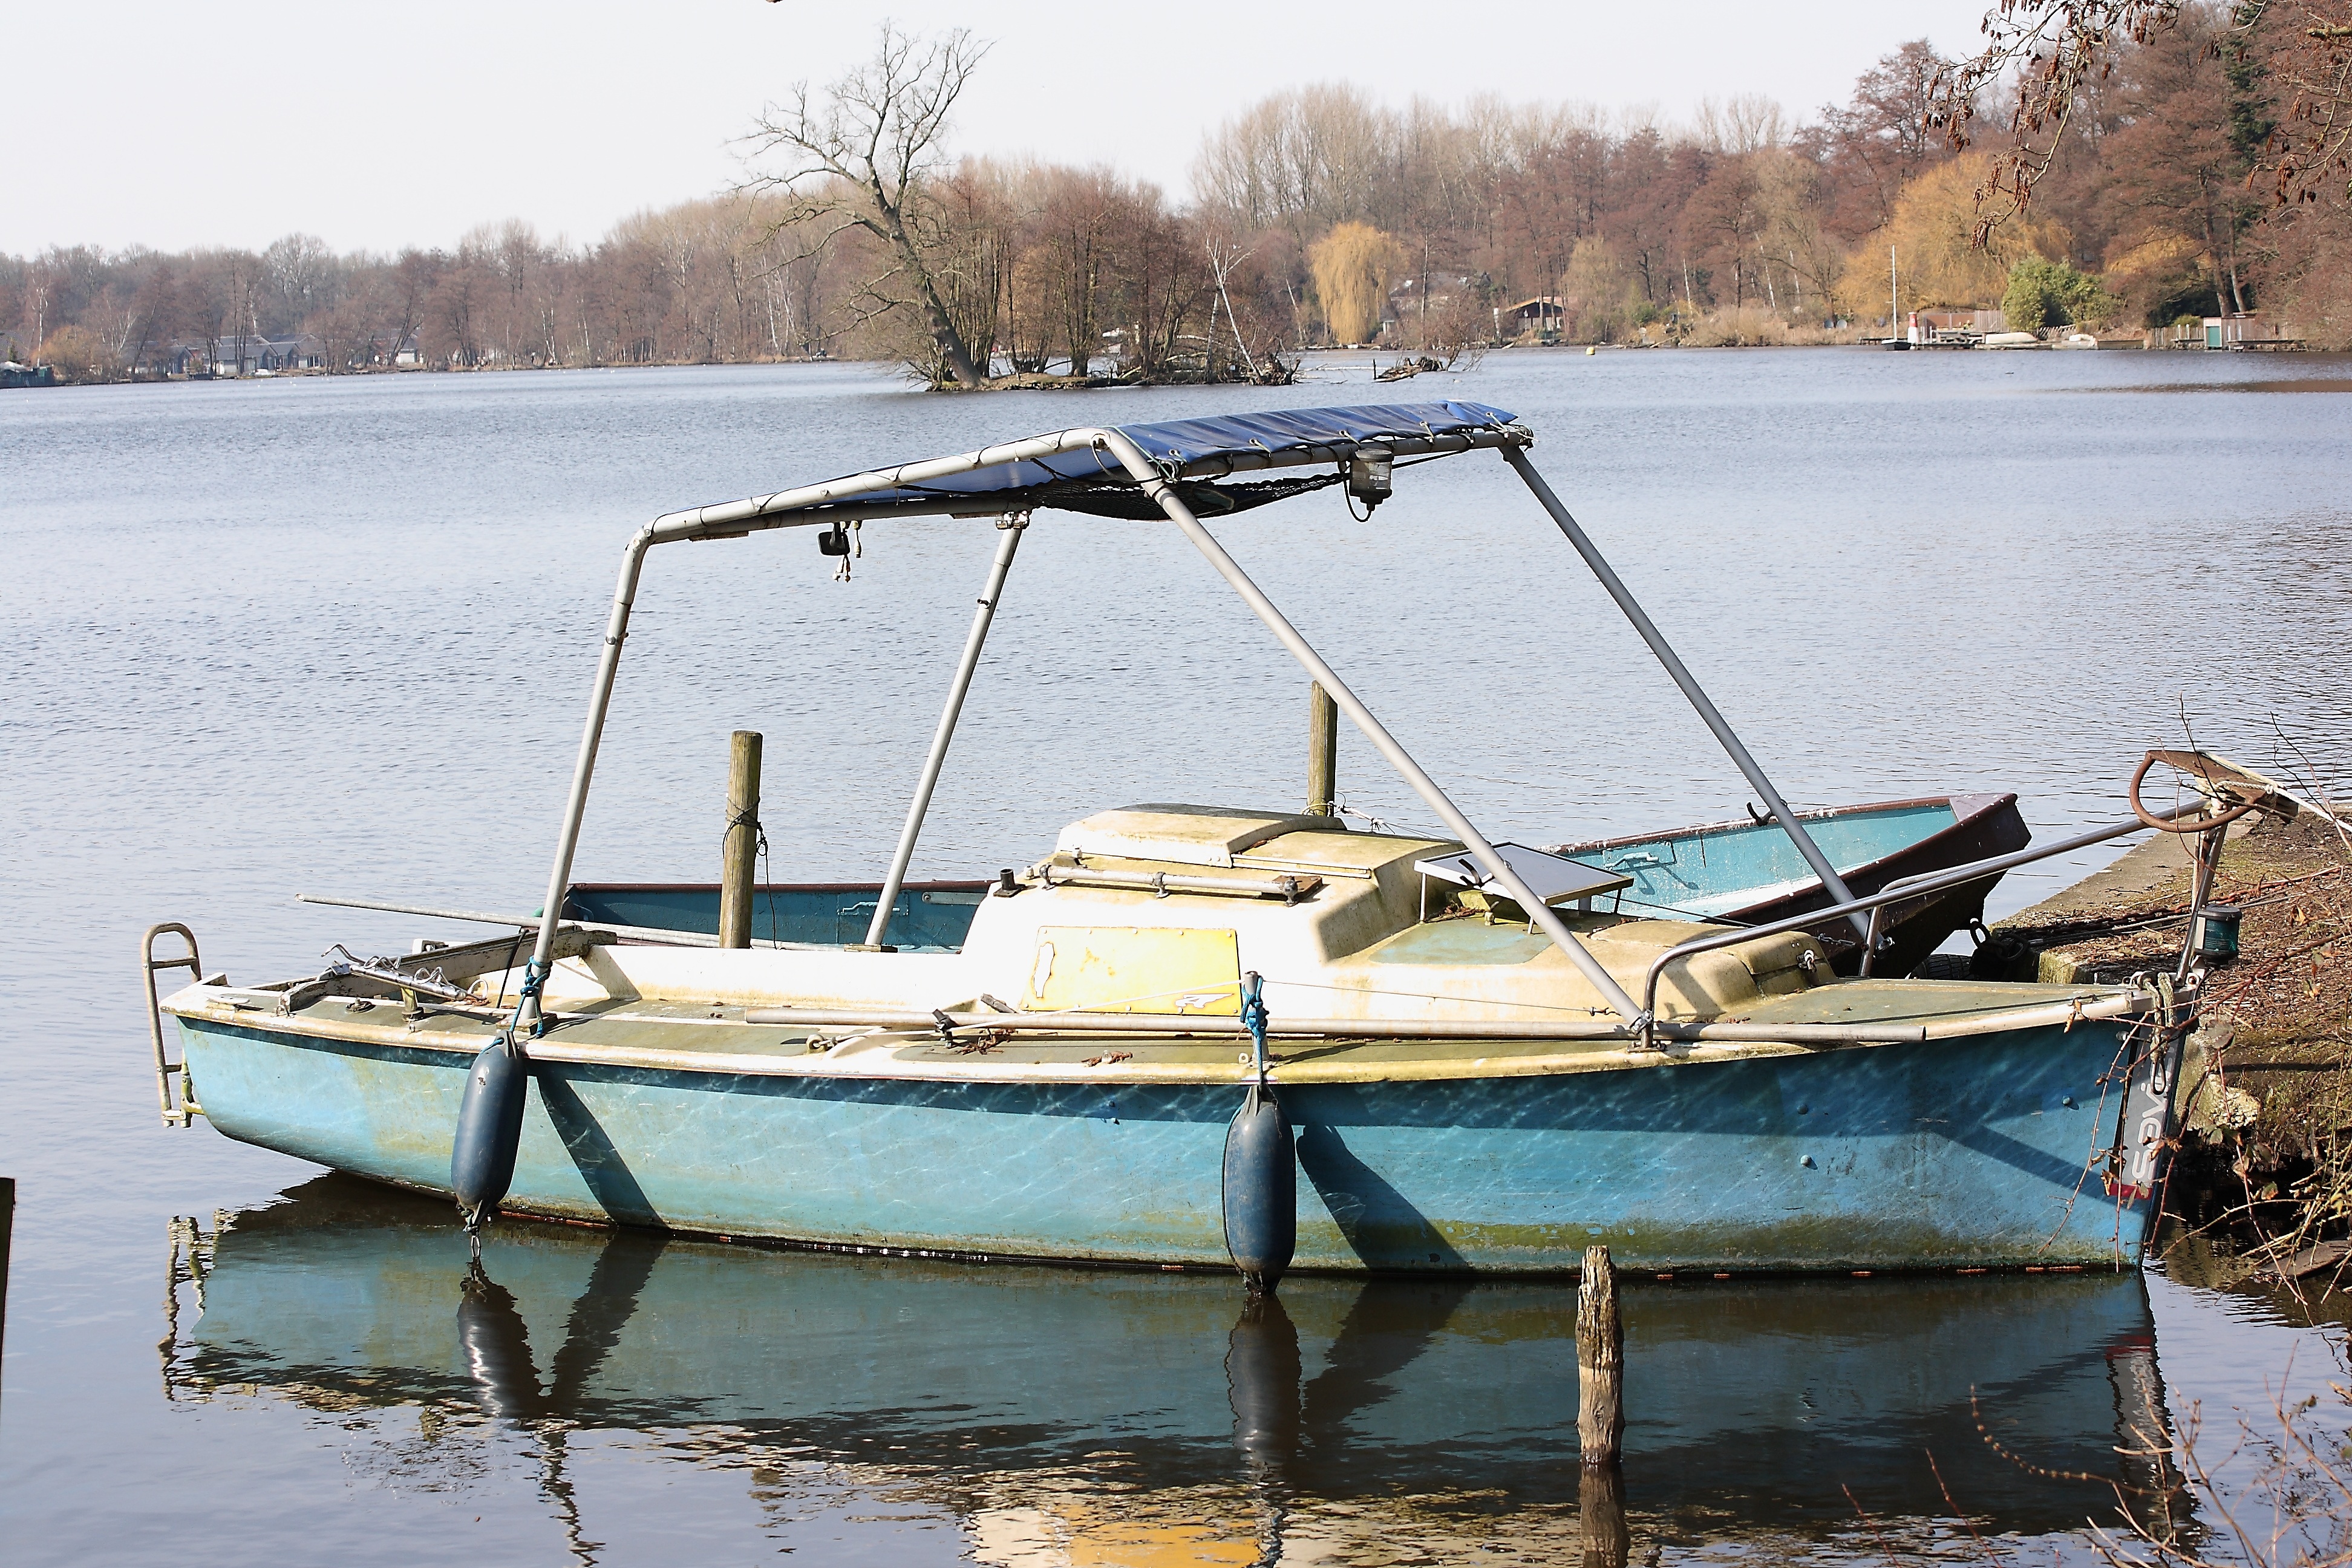
water, boat, lake, old, boot, vehicle, broken, port, sailboat, motorboat, weathered, boating, boats, wreck, watercraft, stainless, lapsed, fishing vessel, retired, dinghy, skiff, watercraft rowing